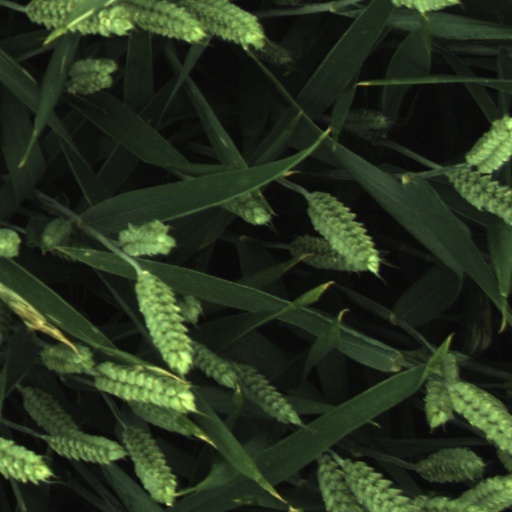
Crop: wheat